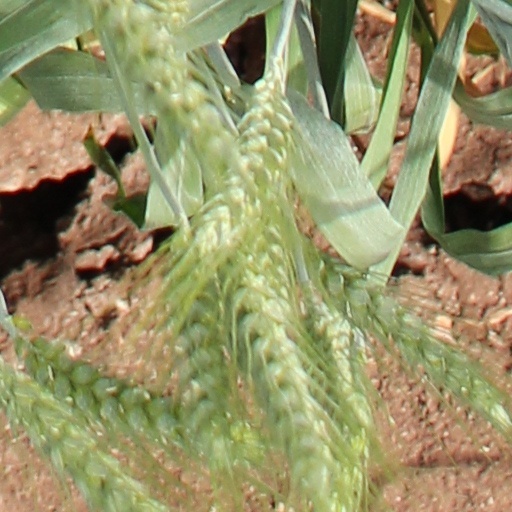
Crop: wheat